Les Edwards

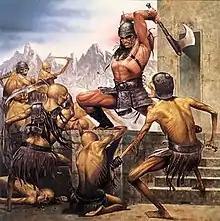
Edwards' "Conan the Rebel", later used as the cover of White Dwarf magazine issue 107.

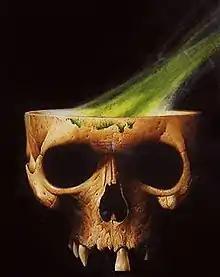
Illustration for "The 3rd Mayflower Book of Black Magic", also used as the cover for Games Workshop's "Power Behind the Throne". Unlike Edwards' usual work, this is executed in gouache.

Edwards studied at Hornsey College of Art between 1968 and 1972, where he says he was "firmly advised that he would never be an illustrator" due to a general perception in the department that the job was too difficult, and later claiming that the experience failed to provide much of use in later years. After graduating, Edwards was taken on by the Young Artists agency in London, and began working as a freelance illustrator.